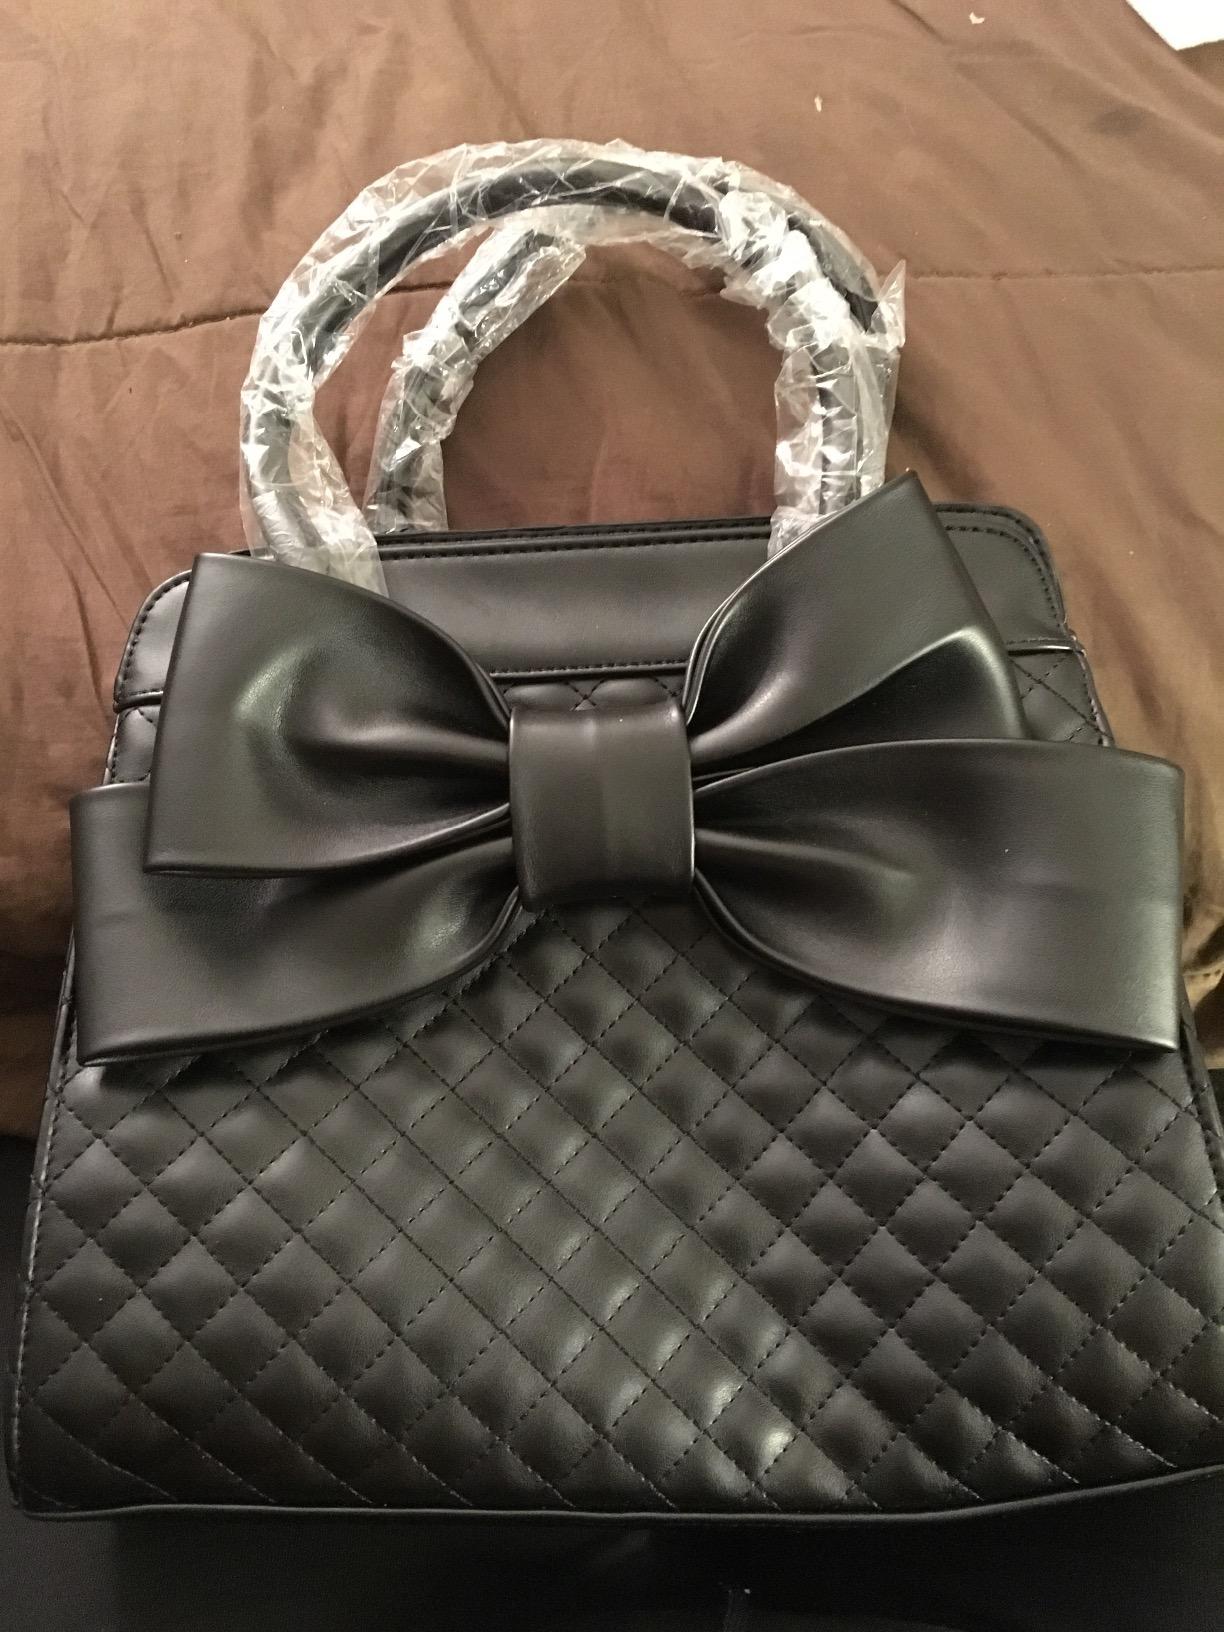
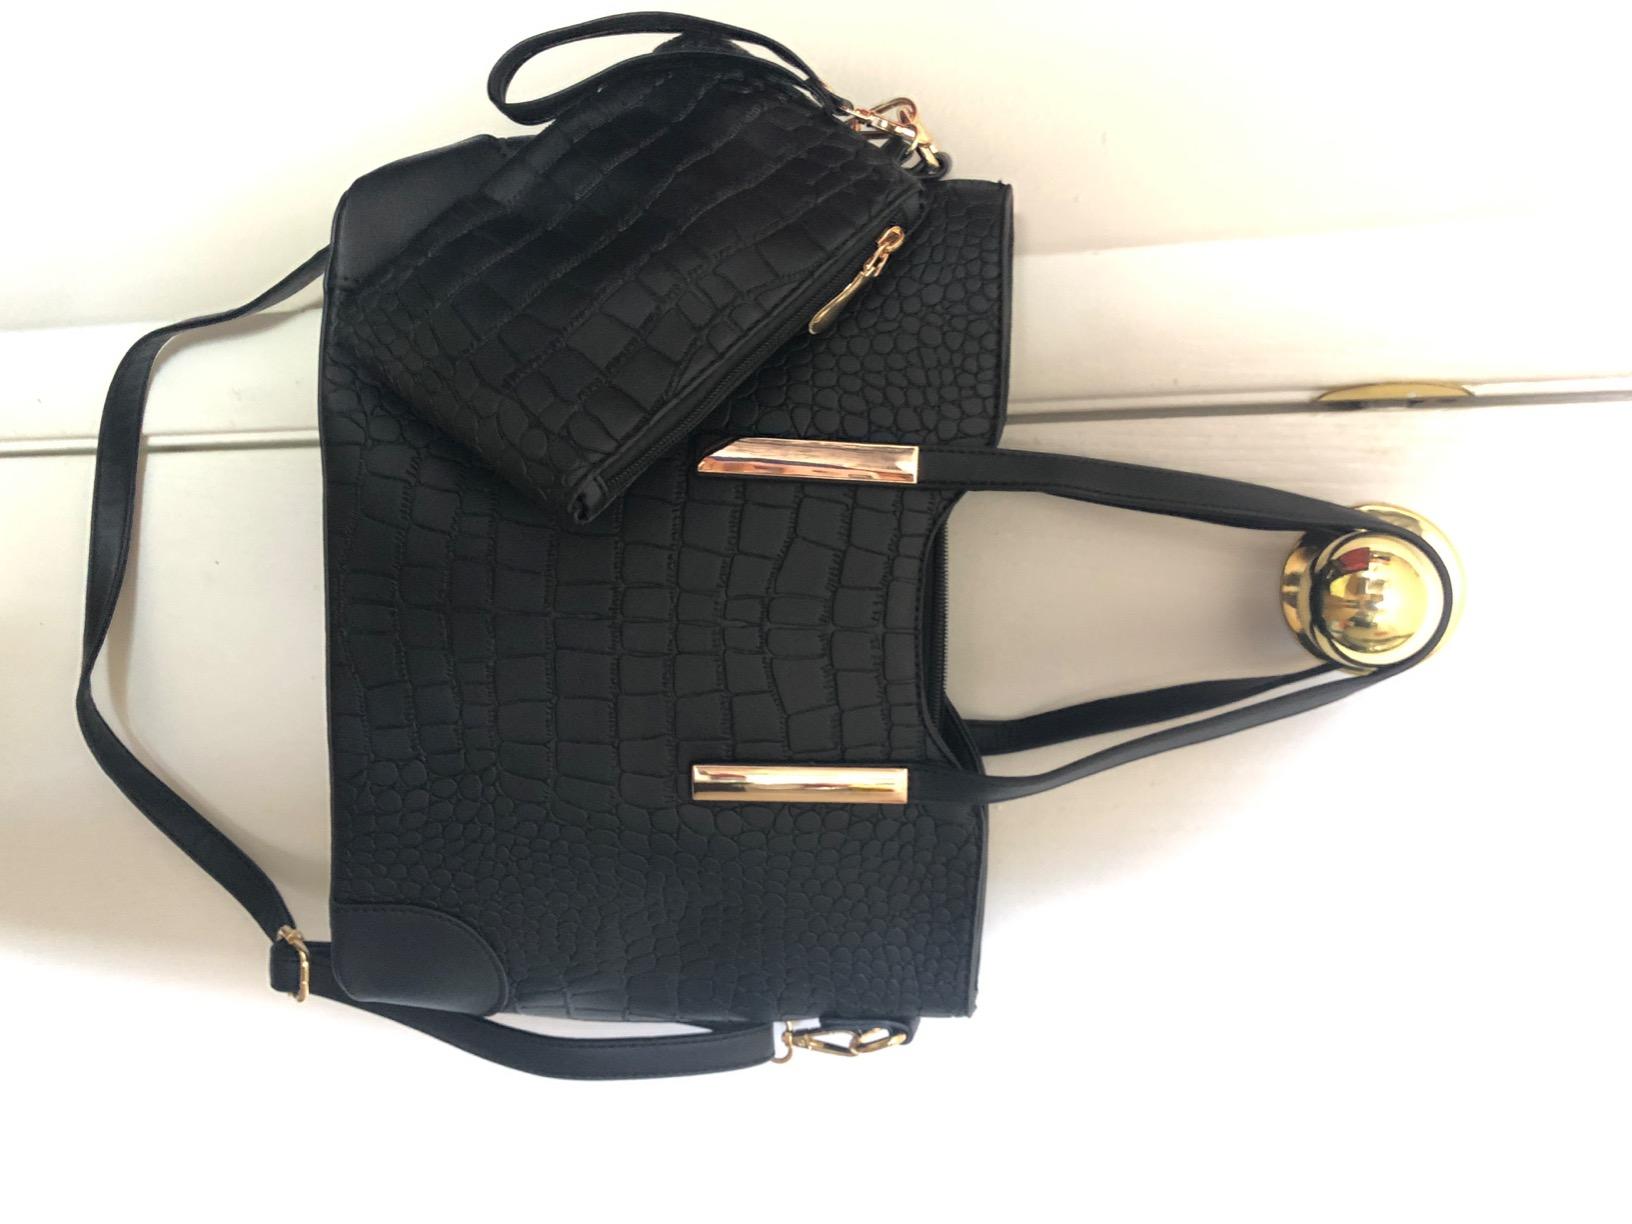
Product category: accessories_handbag
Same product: no